Micajah Burnett

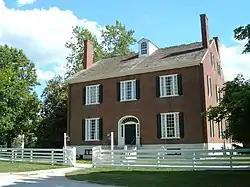
The Pleasant Hill Trustees' House, designed by Burnett and built in 1839-40.

During the early 1830s, Burnett directed the construction of the first public waterworks west of the Allegheny Mountains. Part of the project included the erection of Pleasant Hill's water tower, which Burnett designed. Completed in 1831, the tower holds a cypress tank with a capacity of 4,400 gallons of water.